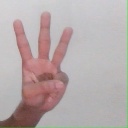
अक्षर: व